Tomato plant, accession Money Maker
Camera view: tilt-top (135 deg); turntable rotation: 0 degrees
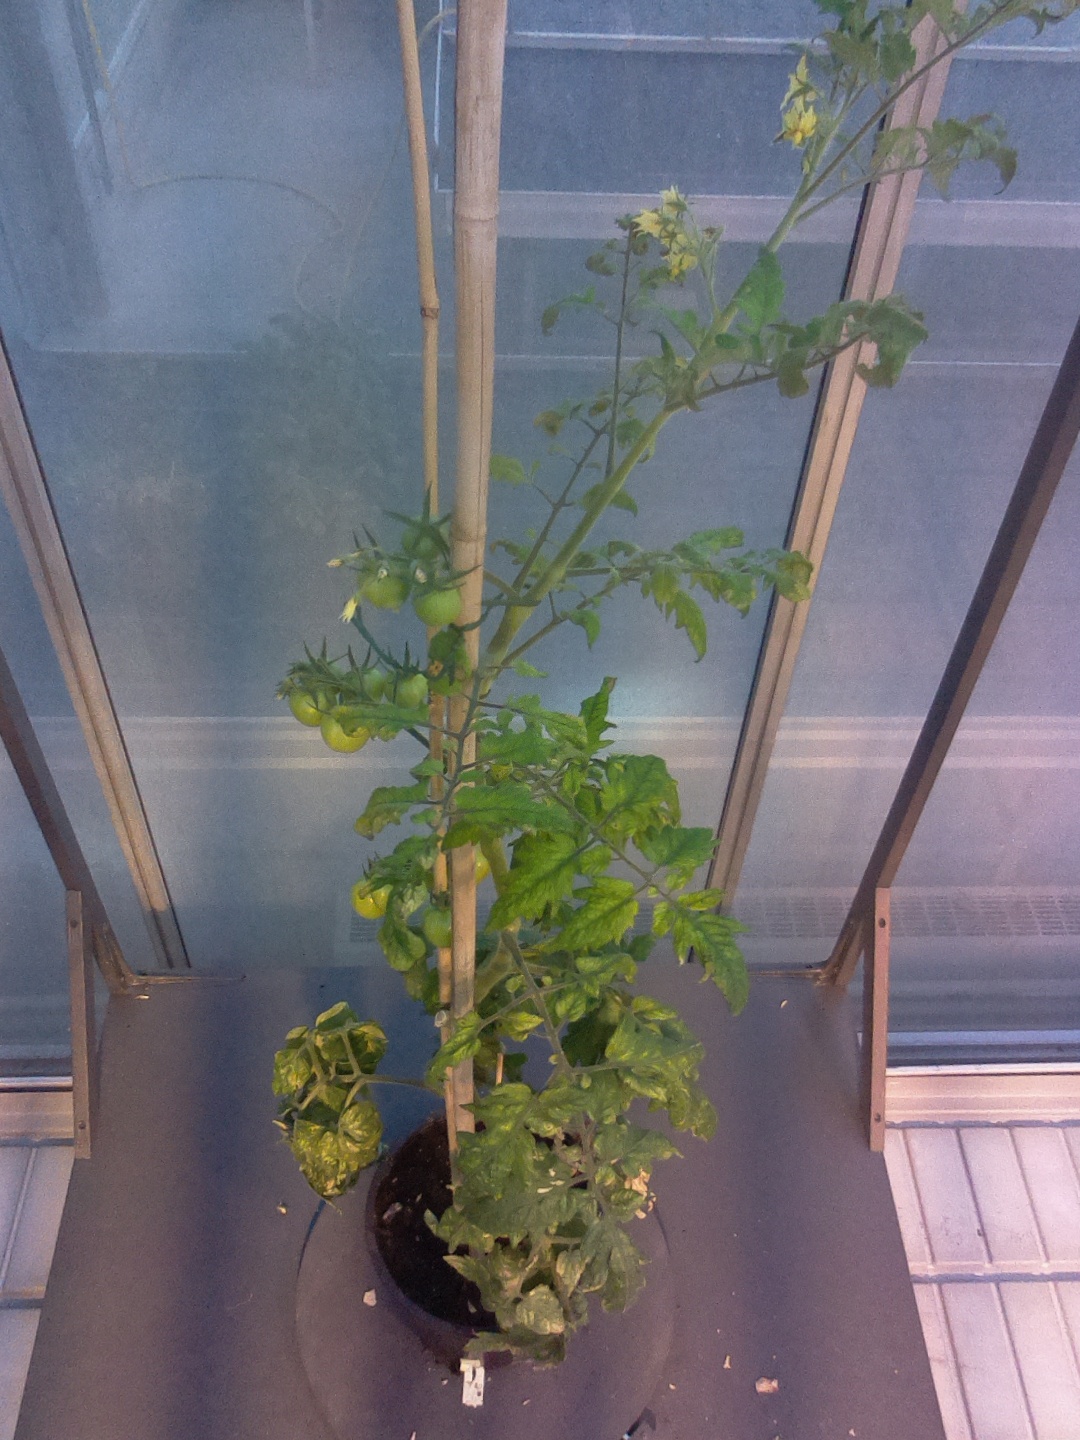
BBCH growth stage 74: 40%-50% of final fruit size